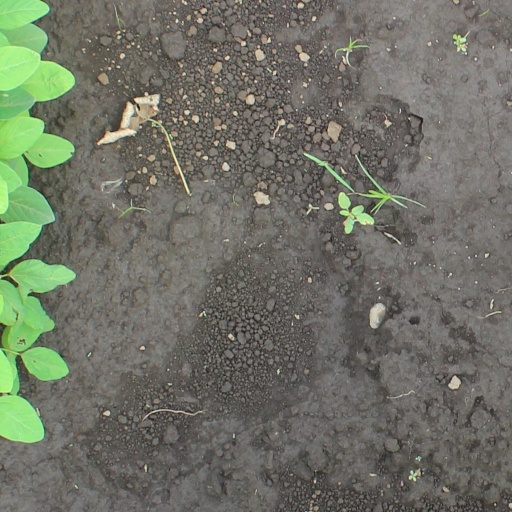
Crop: soybean